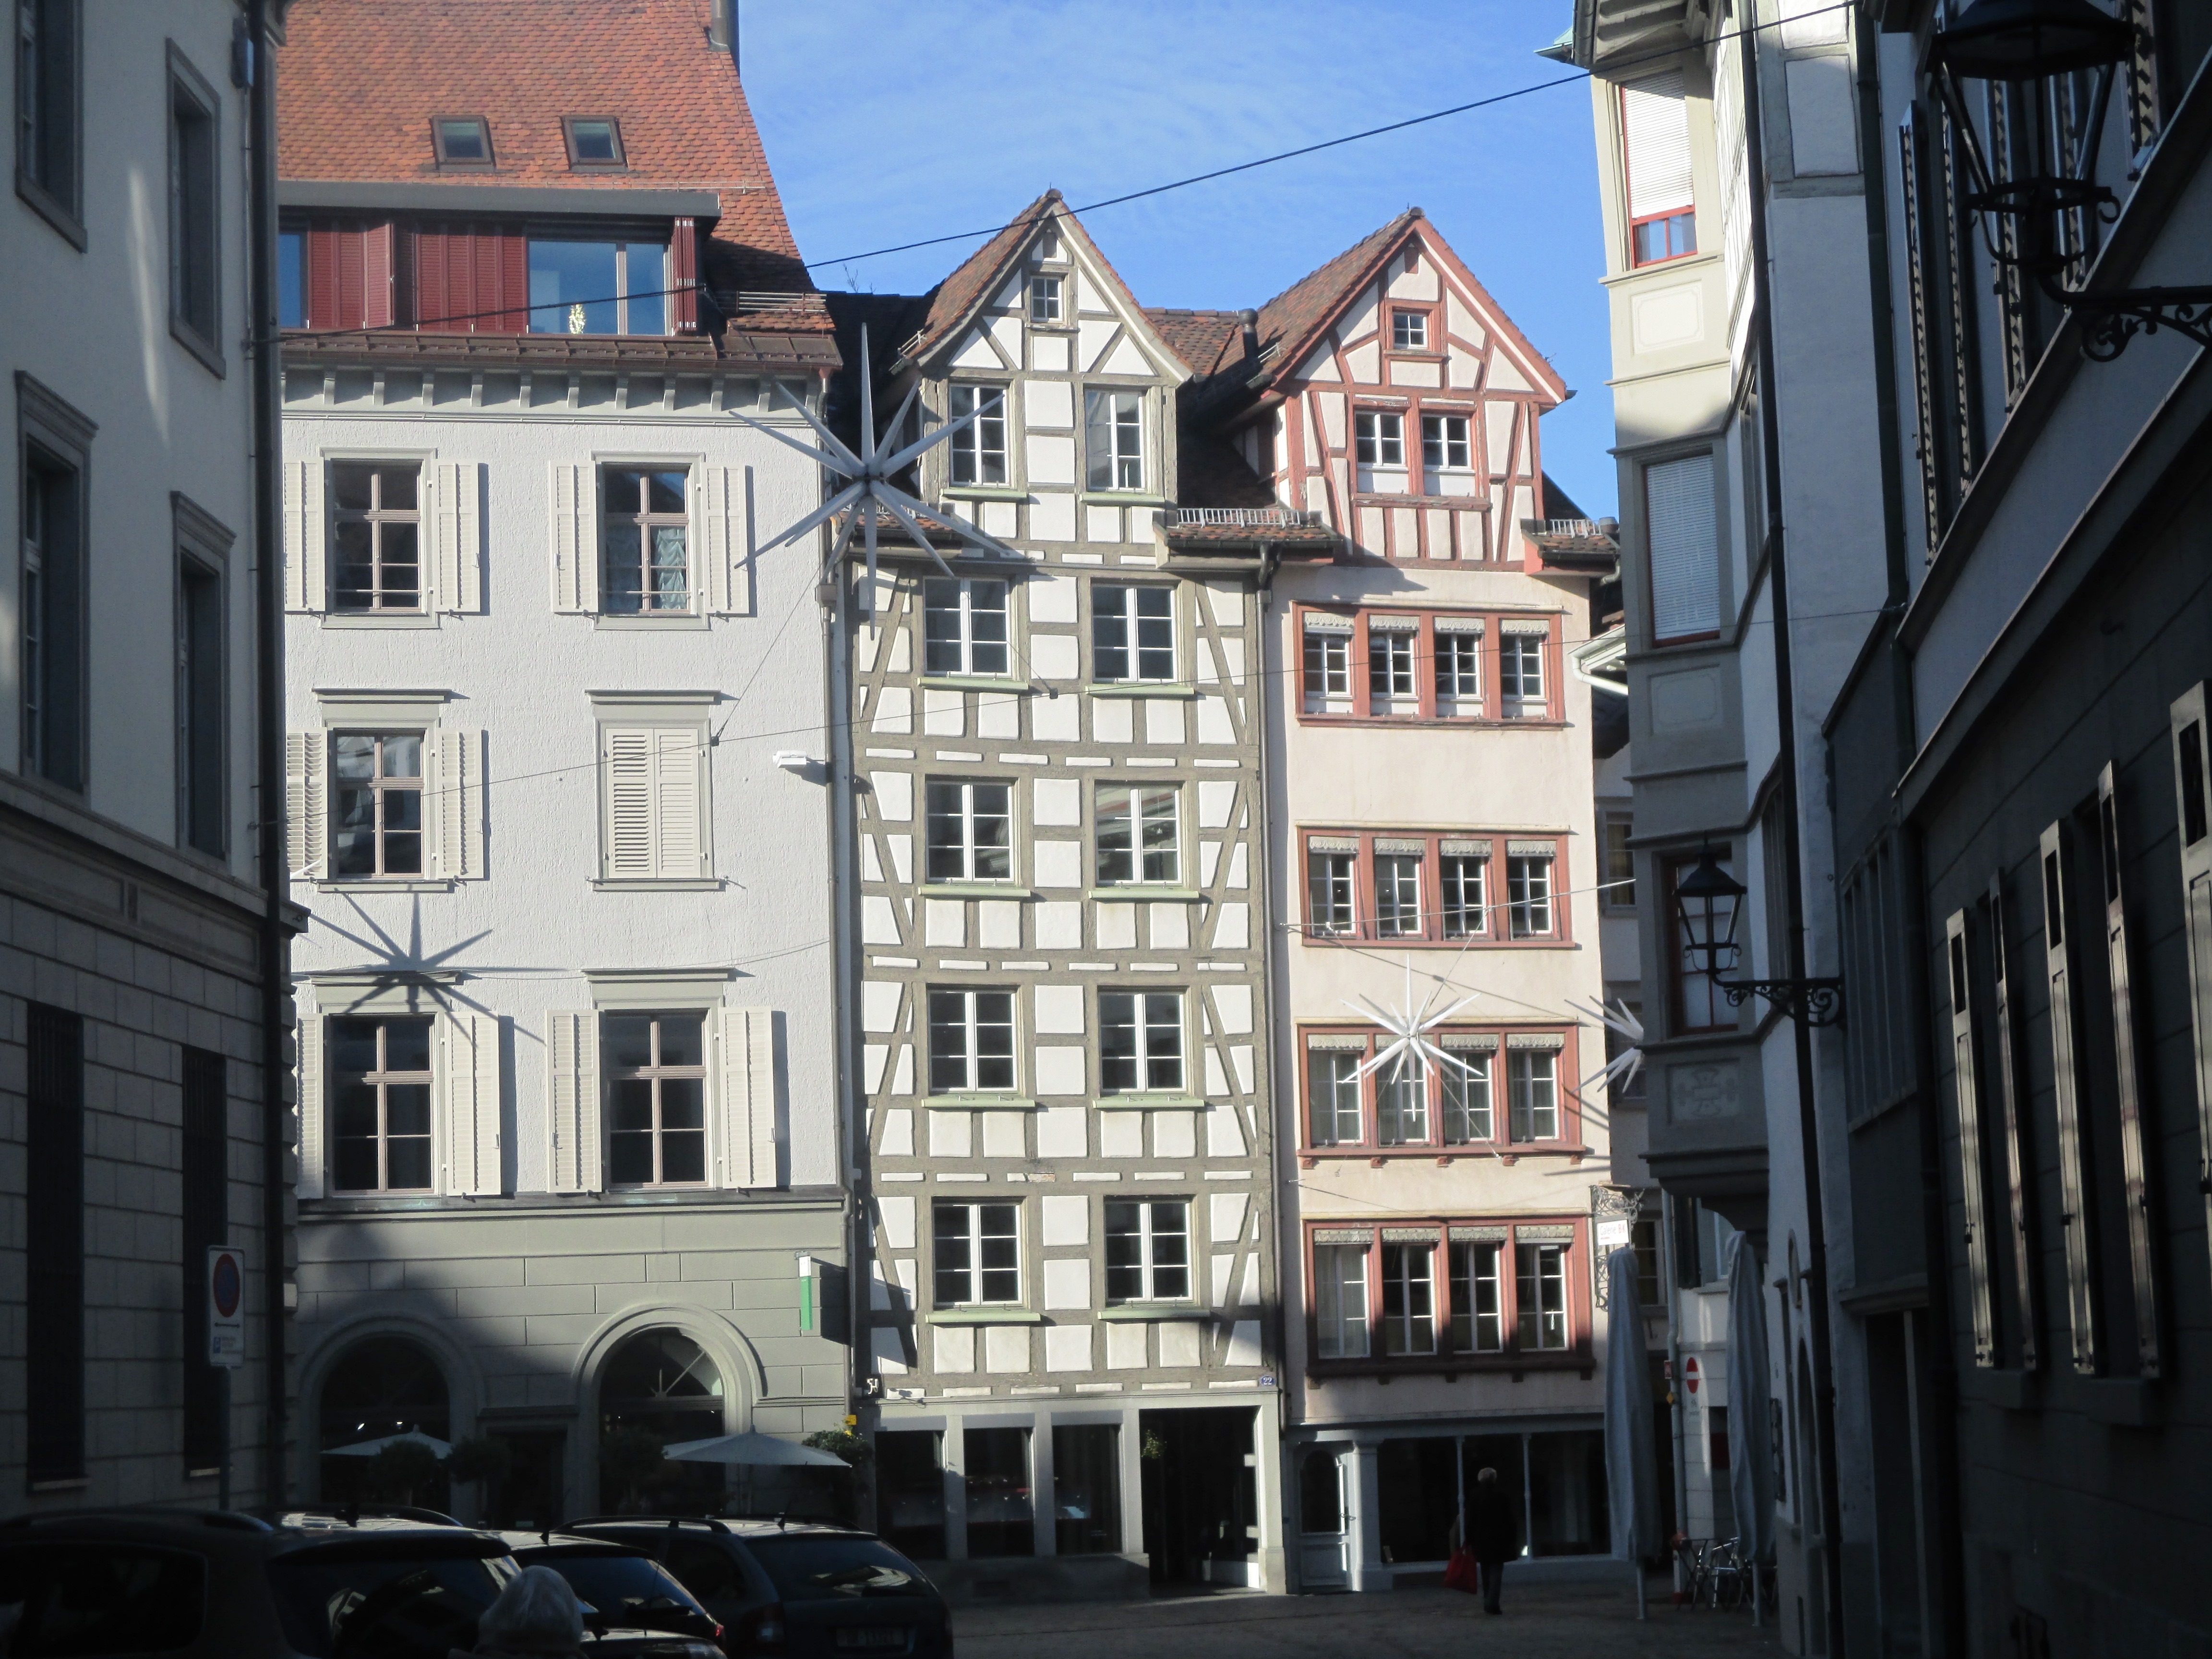
architecture, sky, road, white, street, house, window, town, city, cityscape, downtown, red, color, landmark, facade, old building, waterway, places of interest, old town, grey, infrastructure, homes, switzerland, estate, roofs, metropolis, neighbourhood, facades, st gallen, urban area, human settlement, timber framed houses